Hua Mulan

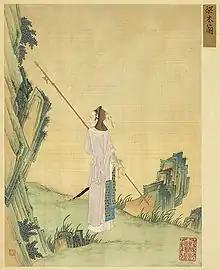
Mulan as depicted in the album "Gathering Gems of Beauty" (Qing dynasty; ca 18th century).

Hua Mulan is a legendary Chinese folk heroine from the Northern and Southern dynasties era (4th to 6th century AD) of Chinese history. Scholars generally consider Mulan to be a fictional character. Hua Mulan is depicted in the "Wu Shuang Pu" ("Table of Peerless Heroes") by Jin Guliang.